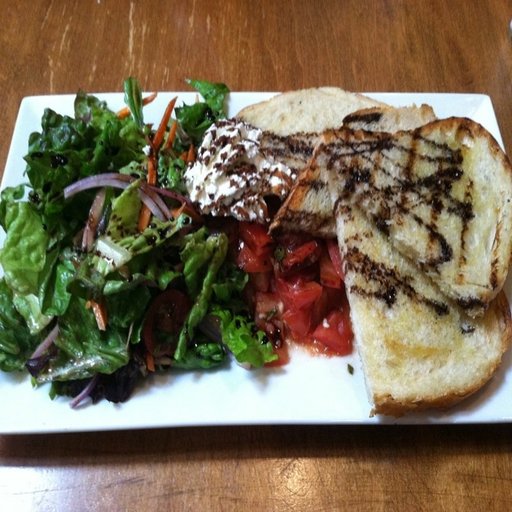
Label: bruschetta